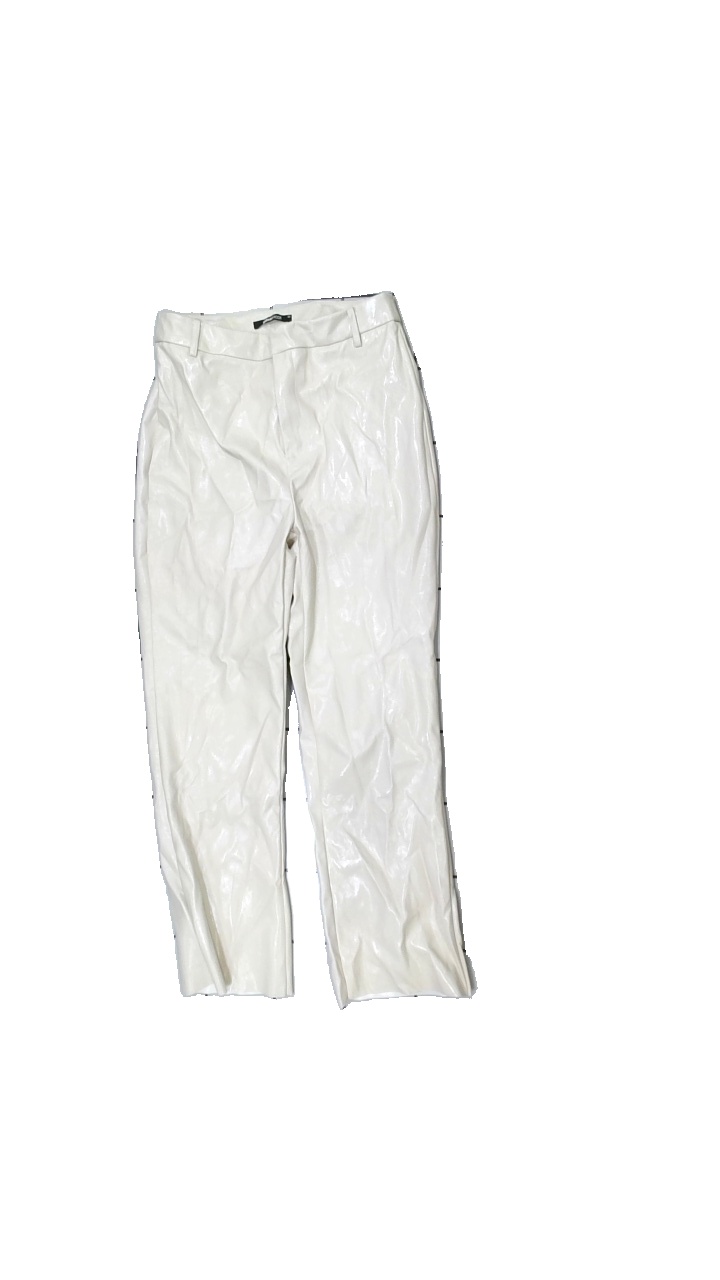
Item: Trousers (Ladies)
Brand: Gina Tricot
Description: glansiga byxor
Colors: Beige
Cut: Regular
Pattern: Other
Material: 100% polyester
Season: All
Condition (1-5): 2
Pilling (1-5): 5
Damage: smuts fläckar
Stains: Minor
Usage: Export
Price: <50